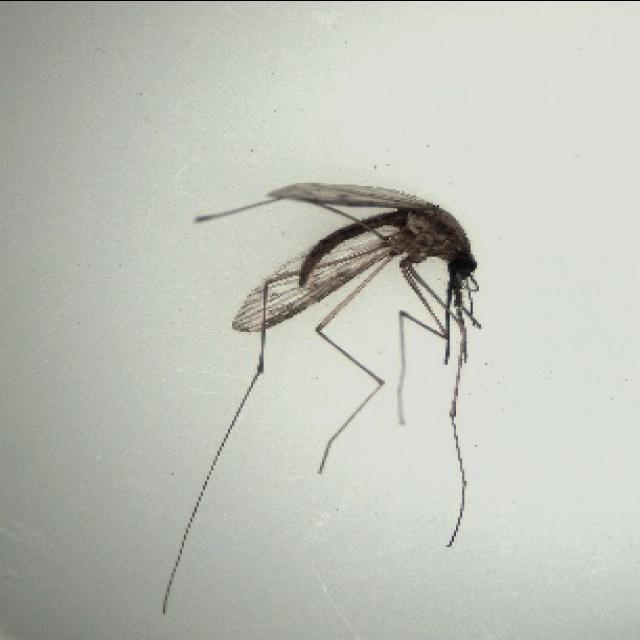
Species: anopheles_sinensis